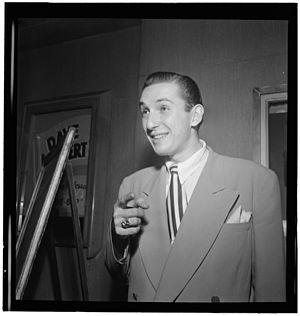
Serge Chaloff, né le 24 novembre 1923 à Boston, Massachusetts et mort le 16 juillet 1957 dans la même ville, est un saxophoniste, essentiellement saxophone baryton, de jazz.